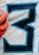
Number: 3